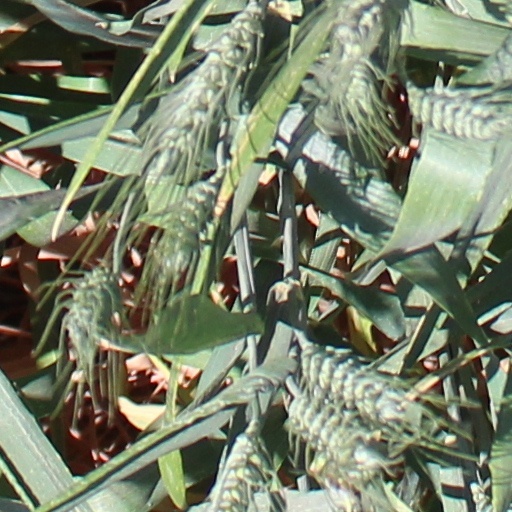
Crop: wheat